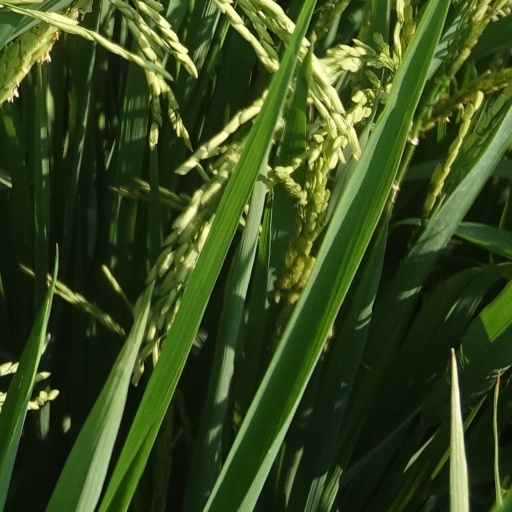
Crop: rice